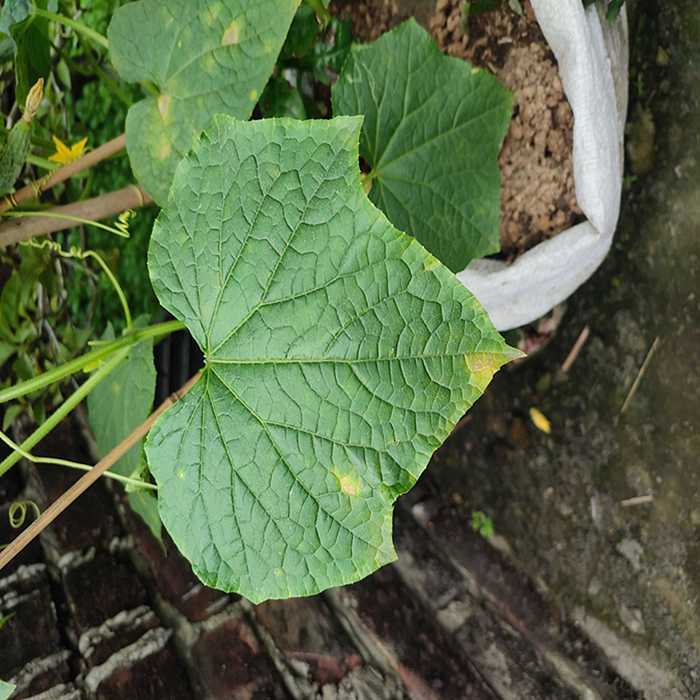
Plant: Cucumber
Label: Downy mildew